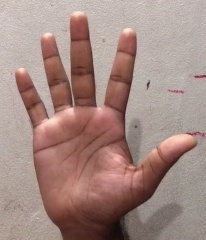
ASL sign: 5